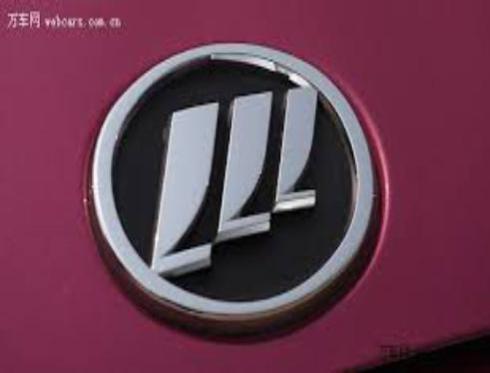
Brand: lifan-2
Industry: Transportation